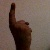
The image shows a hand gesture representing the number 1 in Indian Sign Language.